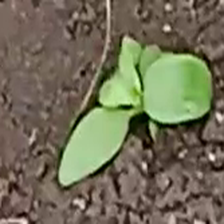
Weed species: Kena_(Commplina_benghalensio)